James M. Wayne

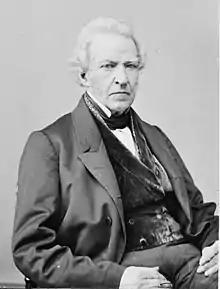
Wayne in his elder years

While Wayne served his time as an associate justice he heard many cases about slavery, tax, and reform. A Jacksonian, Wayne agreed with President Jackson on the ideals of deepening rivers and harbors, but disagreed on the expansions of highways and canals. Wayne also agreed with Jackson on the Indian Removal Act and believed that the land that used to belong to the Indians would belong to the state. The fact that Wayne refused to accept the Indians as an independent nation and forced them to move west made him appealing to Georgians. Wayne was a Southern Unionist, and against the formation of the Confederate States of America, despite the fact that he was from the state of Georgia. As a Unionist in a southern state, Wayne took a careful approach on the ideals of nullification and consolidation.